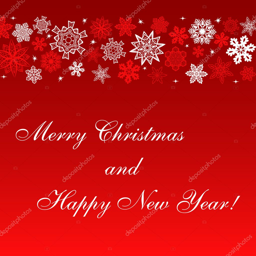
christmas red square background with snowflakes to the top --